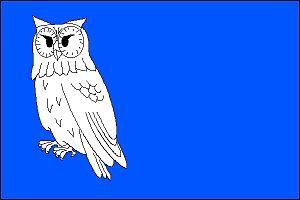
Oldřišov est une commune du district d'Opava, dans la région de Moravie-Silésie, en République tchèque. Sa population s'élevait à 1 360 habitants en 2017.